Harlowton, Montana

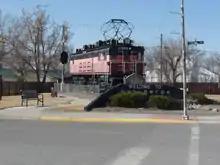
Welcome Monument -- Electric Switch Engine E57B

The Upper Musselshell River Valley is named for the Musselshell River, which got its name from the large number of freshwater mussels found in its river bed. In the fall and winter weather, the bison would migrate to the lower altitudes along the Musselshell River. Early plains hunters, taking advantage of the large bison population, frequented this area. Some of the tribes that traveled through the area were the Crow, Blackfeet, Flathead, Gros Ventre, Northern Cheyenne, Nez Perce, Shoshones, Sioux, and Assiniboine.